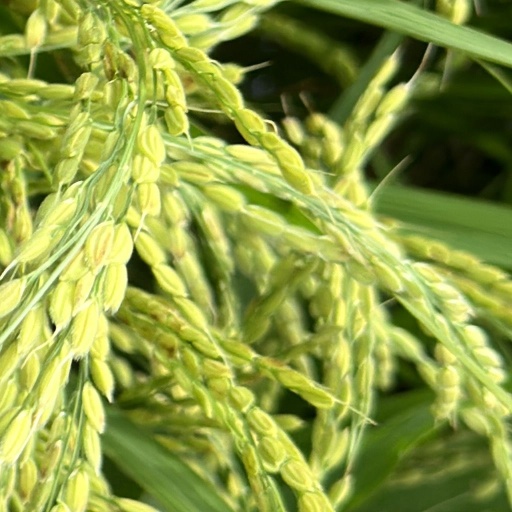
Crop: rice